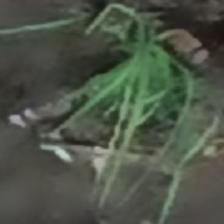
Label: single